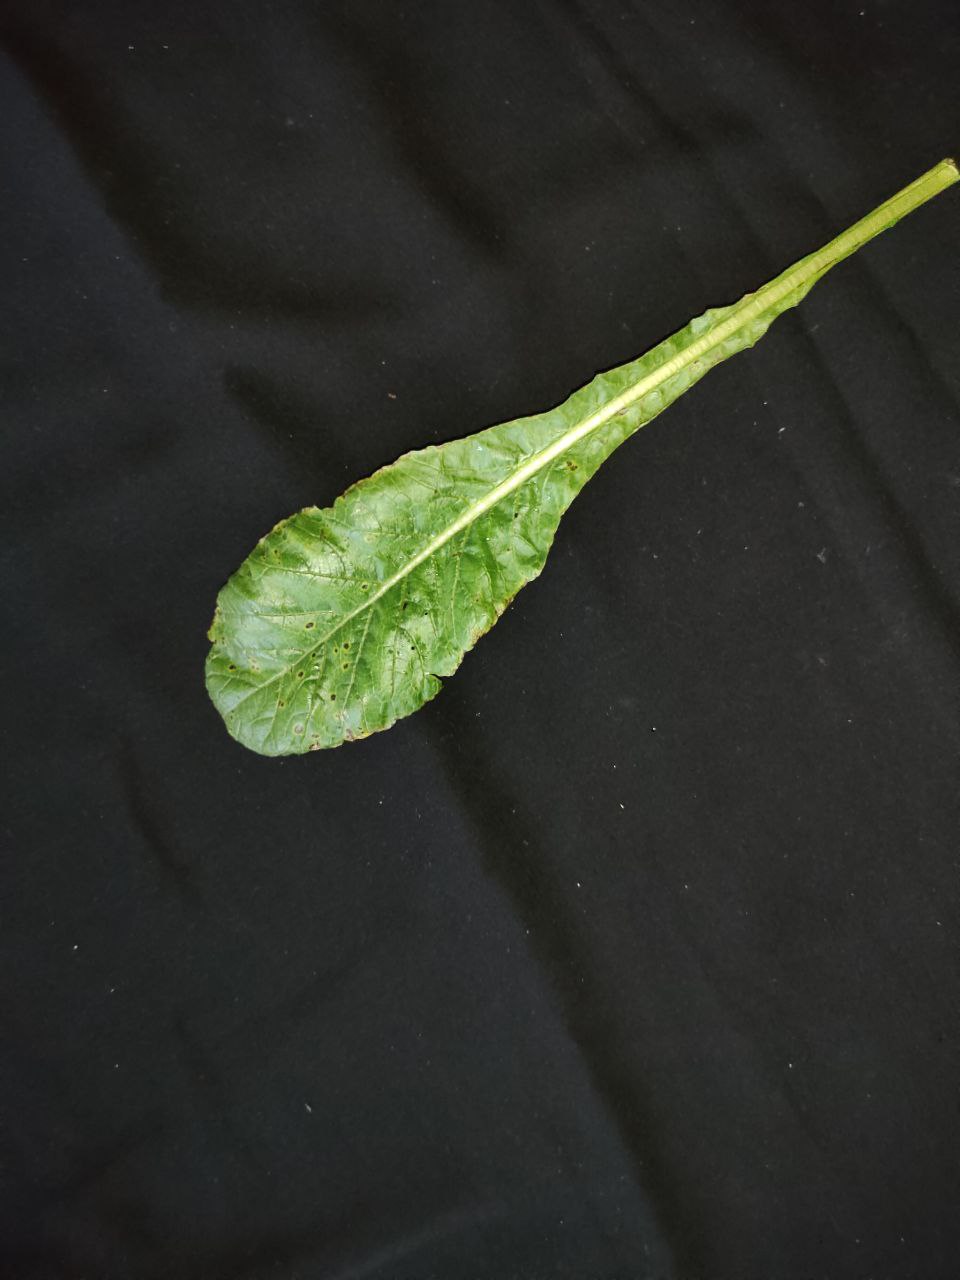
Label: Black leaf spot